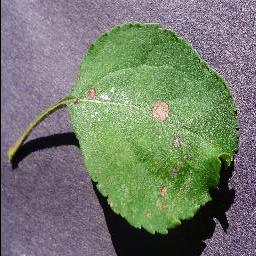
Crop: apple
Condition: black_rot